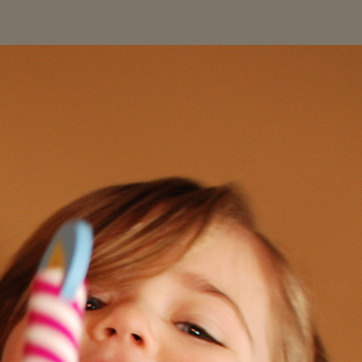
Material: hair